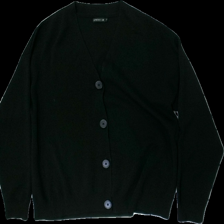
View: front
Type: Cardigan
Category: Ladies
Brand: Stockhlm
Colors: Black
Material: 57% polyester, 43% cotton
Cut: Regular
Size: M
Season: All
Price range: 50-100
Recommended usage: Export